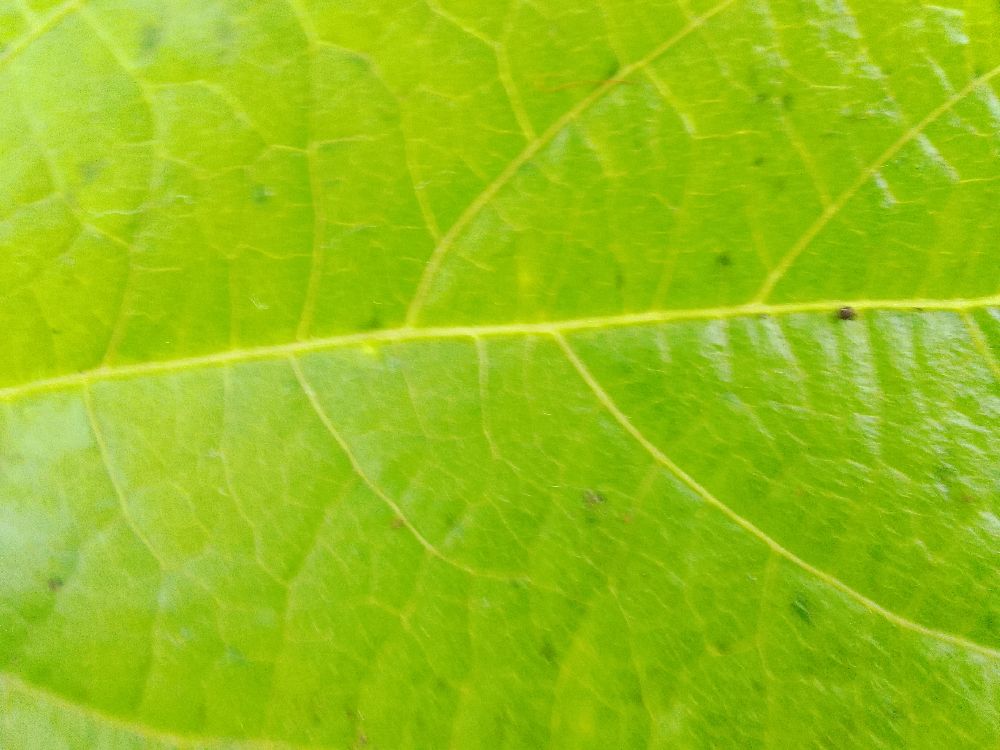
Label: healthy